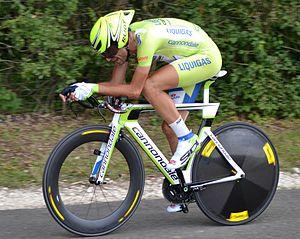
Vincenzo Nibali TDF2012
L'équipe cycliste Liquigas est une équipe italienne de cyclisme professionnel sur route participant au ProTour. Elle a été créée en 2005 et est dirigée par Roberto Amadio. Lors de ses deux dernières saisons, elle change de nom pour s'appeler Cannondale, du nom de son nouveau sponsor principal : Cannondale Bicycle Corporation, un fabricant de cycles.
Vincenzo Nibali, né le 14 novembre 1984 à Messine sur l'île de Sicile, est un coureur cycliste italien. Professionnel depuis 2005, il est membre de l'équipe Trek-Segafredo. Il a notamment remporté le Tour d'Espagne 2010, le Tour d'Italie en 2013 et 2016 ainsi que le Tour de France 2014, devenant ainsi le sixième coureur à compter les trois grands tours à son palmarès.